Andrew Mack (politician)

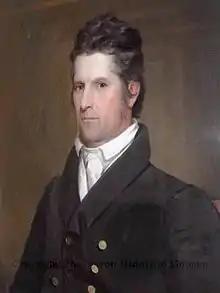

Andrew Mack (1780 – July 12, 1854) was an American businessman and politician who, among other things, co-founded the "Detroit Free Press", served as mayor of Detroit, Michigan, and whose land holdings became a portion of the town of Marysville.